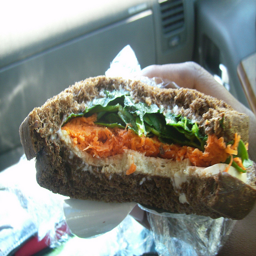
A close up of a someone holding a sandwich up to the camera.
a sandwich made with some brown bread carrots and spinach
Someone is holding a layered vegetarian sandwich for the camera.
A close up image of bread with something green and orange in it.
A large wheat bread sandwich is being held.